Nicol David

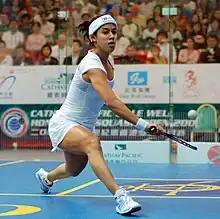
Nicol David in action on the sixth day of the 2009 Hong Kong Open.

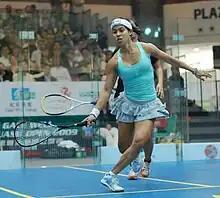
Nicol David on the seventh day of the 2009 Hong Kong Open.

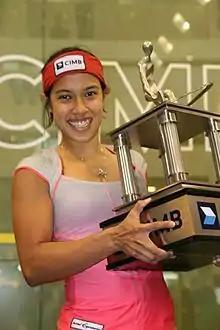
Nicol Ann David holding her CIMB Malaysian Squash Open 2009 trophy.

With a lead over her nearest rival, she led in the Women's World Squash Rankings published on 1 January 2009 by the Women's International Squash Players' Association (WISPA) – thus moving into her 30th successive month as the world's number one female player. David headed an unchanged top four, with Natalie Grinham (Netherlands) at No. 2; her older sister Rachael Grinham (Australia) at No. 3; and Natalie Grainger, of the United States, at No. 4. In her first tournament of the year, the Kuala Lumpur Open, David's 17-month, 56-match winning run was brought to an end when she lost to Natalie Grainger in the final. After the defeat, David recovered to capture the inaugural Cayman Islands Open. She managed to avenge her loss to Grainger early in the year by beating her 11–8, 11–6 and 11–5 in the final. It is her 35th tour crown and her 50th appearance in a WISPA Tour final. A week later, David went on to win her second title of the year by again dispatching Grainger, this time in four sets.